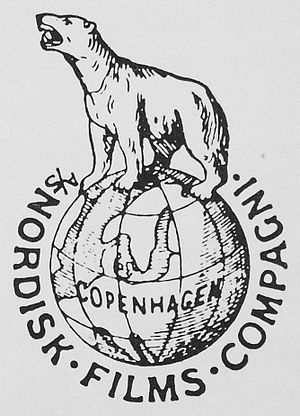
Nordisk Film
Nordisk Films A/S er et dansk filmselskab, som blev stiftet 6. november 1906 af Ole Olsen og har hovedsæde i Valby. Det er et af verdens ældste, stadig eksisterende filmproduktionsselskaber. Nordisk Film ejes nu af Egmont-koncernen.